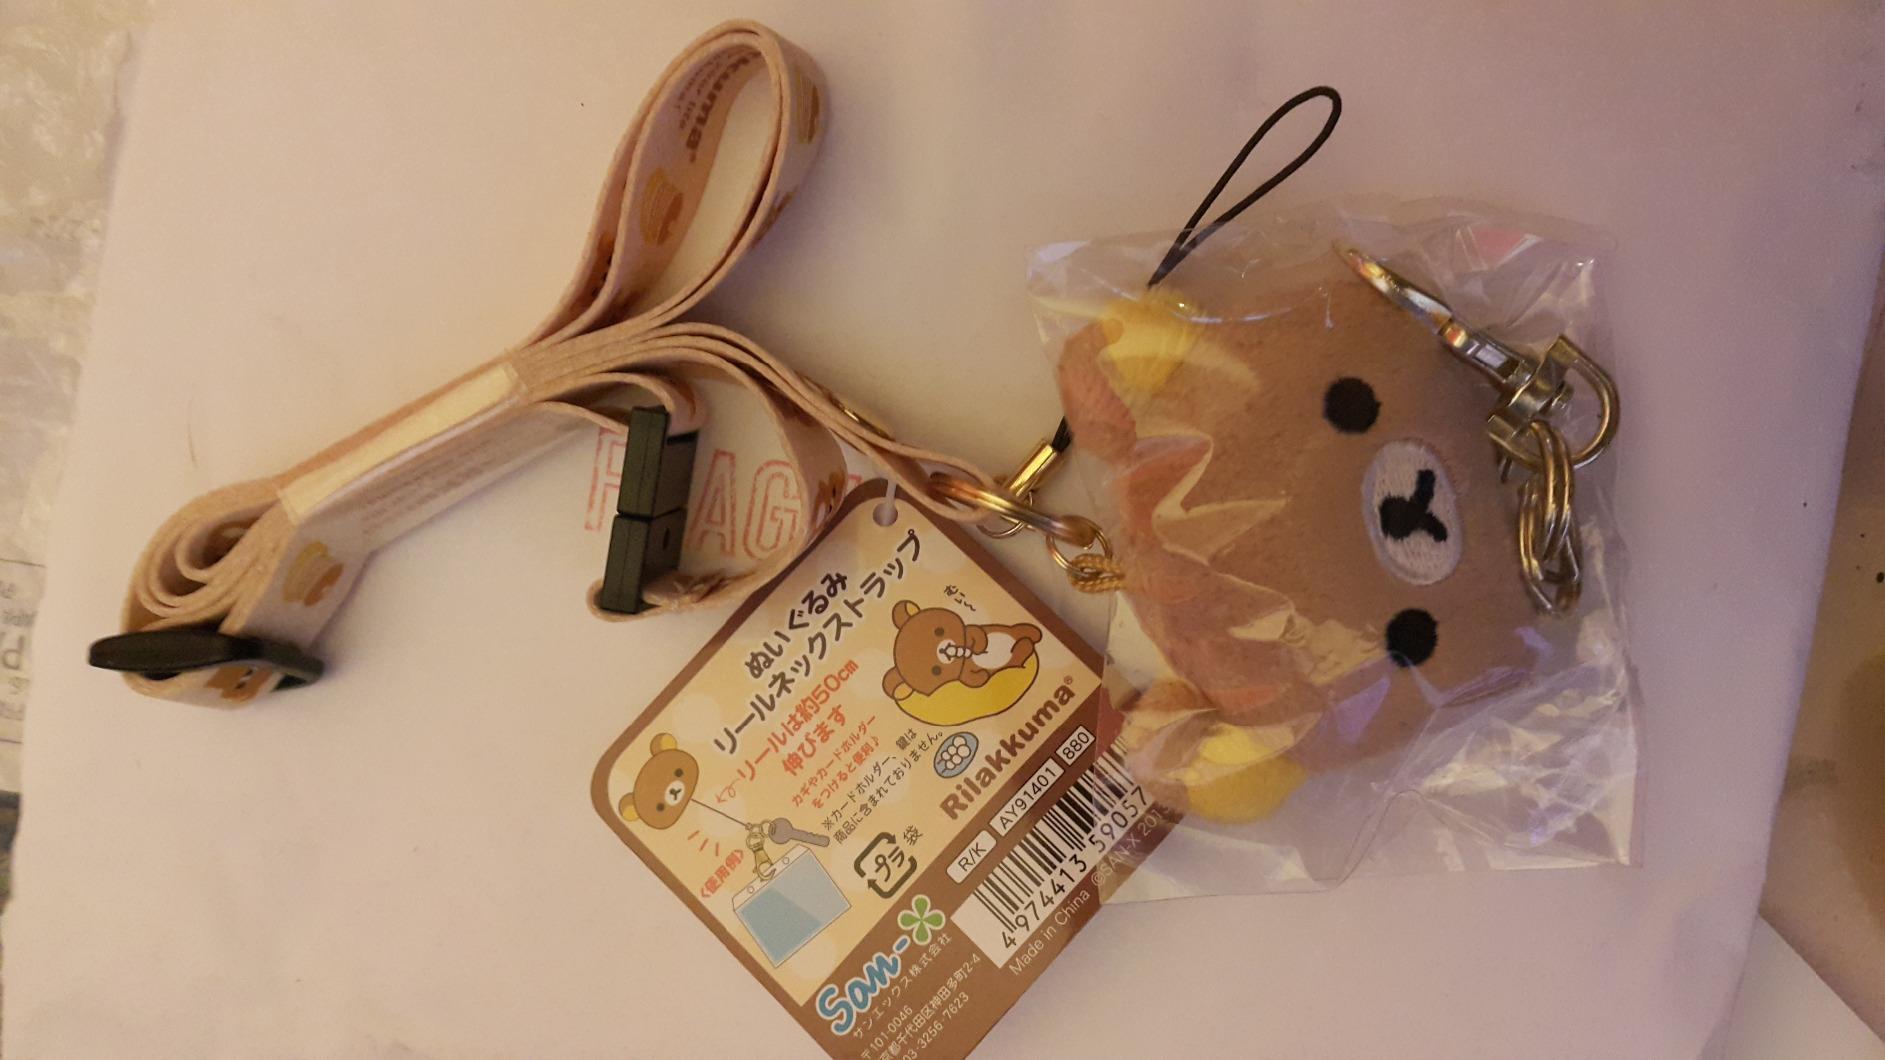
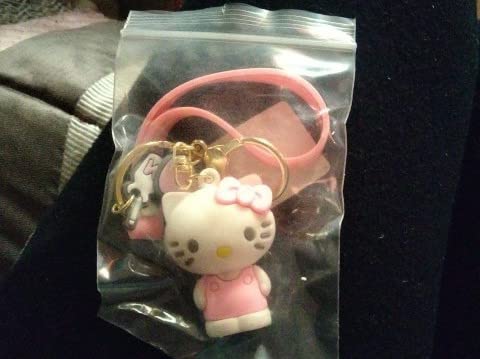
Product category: accessories_keychain
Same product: no